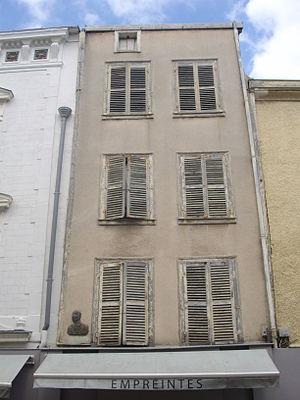
Maison natale de Pierre Dac, 70 rue de la Marne à Châlons-en-Champagne (Marne, France)
André Isaac, dit Pierre Dac, officiellement André Pierre-Dac à partir de 1950, né le 15 août 1893 à Châlons-sur-Marne et mort le 9 février 1975 dans le 17ᵉ arrondissement de Paris, est un humoriste et comédien français. Il a également été, pendant la Seconde Guerre mondiale, une figure de la Résistance contre l'occupation de la France par l'Allemagne nazie grâce à ses interventions sur Radio Londres.